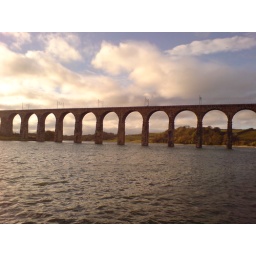
the railway bridge over the river tweed, berwick on tweed